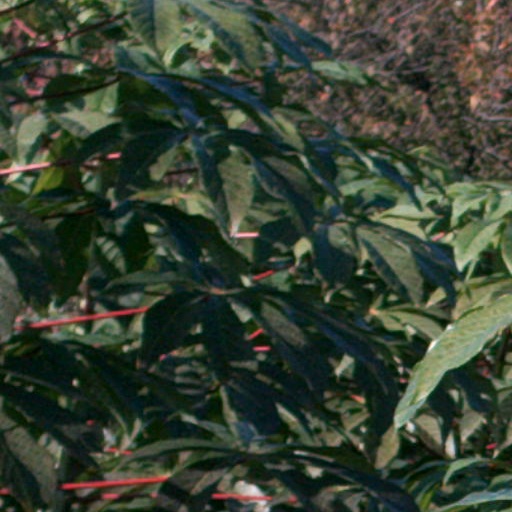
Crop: cassava